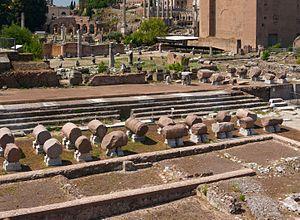
Une vue du Forum, Rome, Italie.